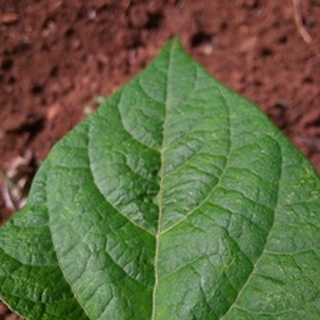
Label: healthy_bean